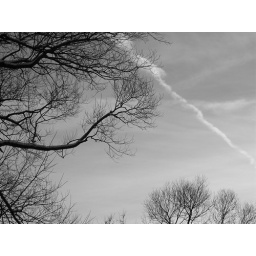
A jet plane trail in black and white.